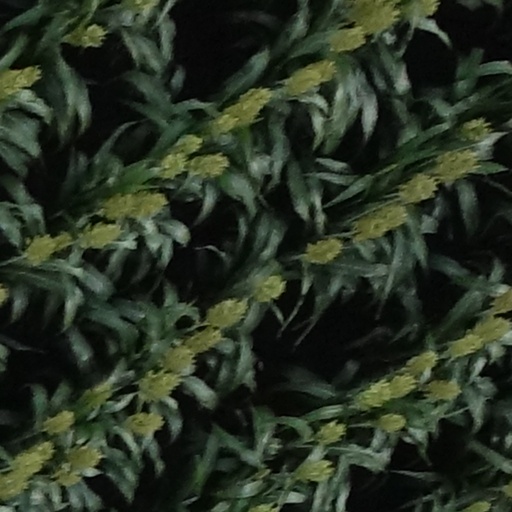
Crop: sorghum